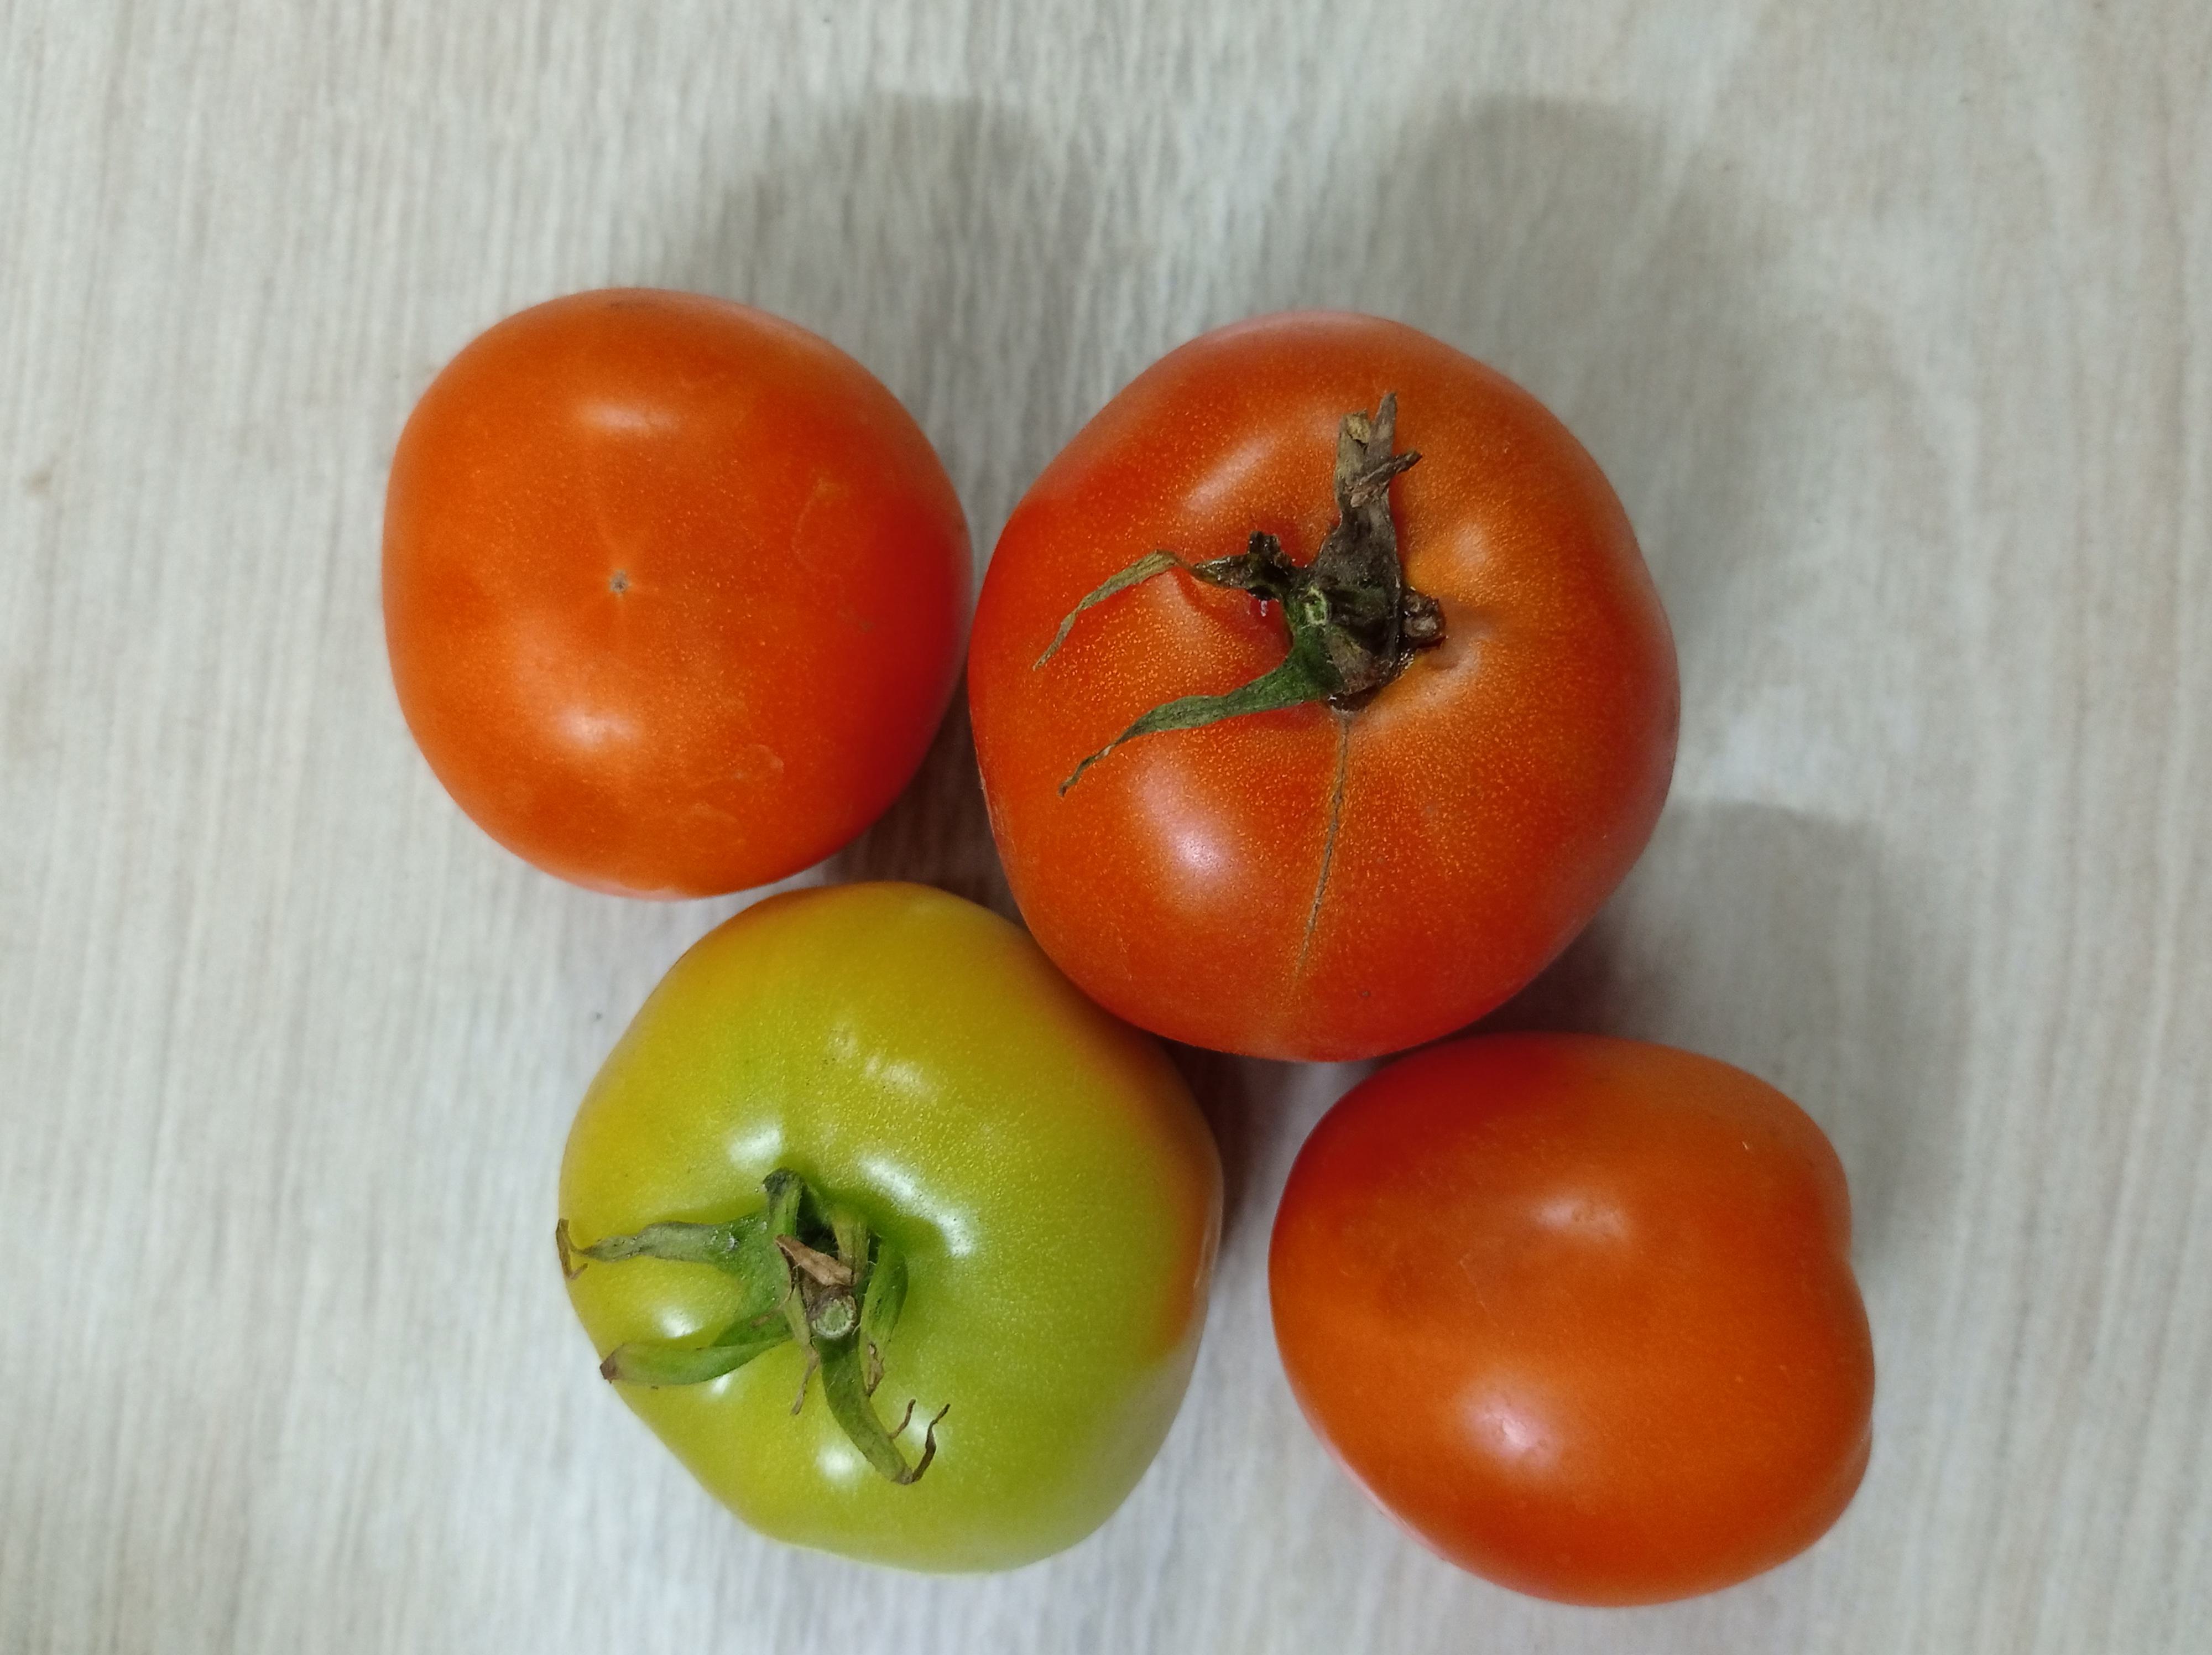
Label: Fresh